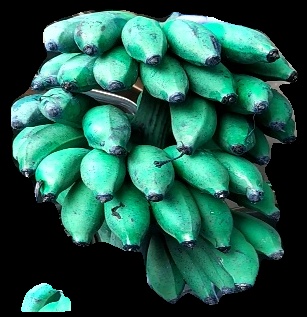
Variety: rasbale
Grade: grade3